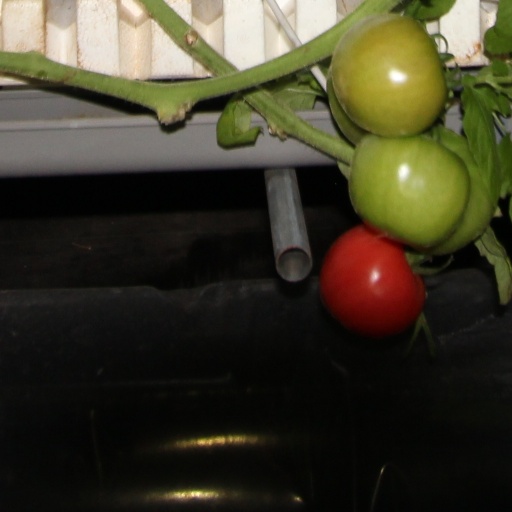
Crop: tomato